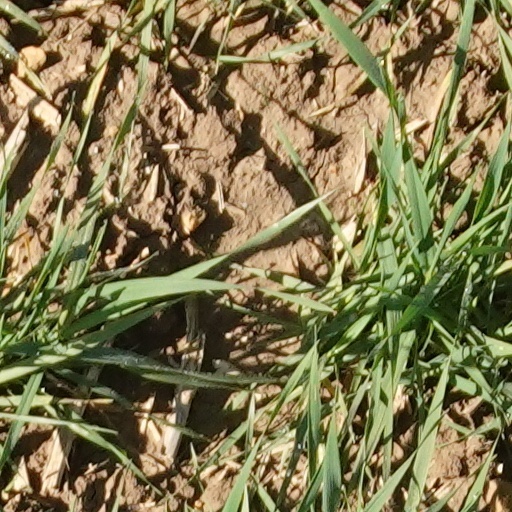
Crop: wheat